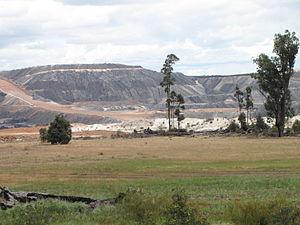
Le secteur de l'énergie en Australie joue un rôle majeur dans l'économie du pays : les exportations de produits énergétiques ont atteint 102 milliards de dollars australiens en 2017-18 ; leurs destinations principales ont été le Japon, la Chine, la Corée du Sud, l'Inde, le reste de l'Asie, l'Union européenne.